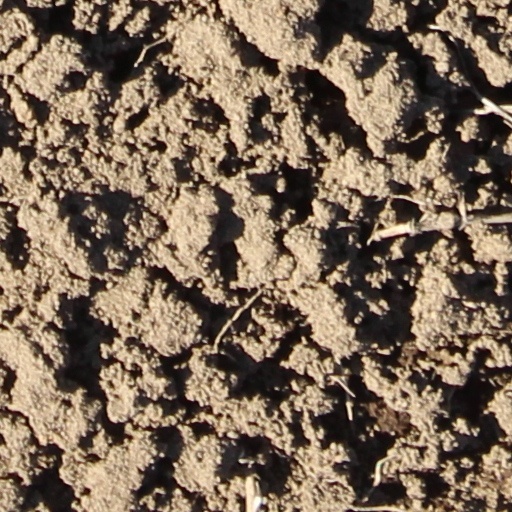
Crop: wheat